Glynado

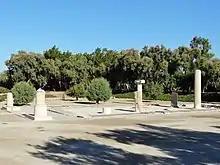
Sanctuary of Dionysos

Glynado (also: Γλινάδο Glinado) is a community on the island of Naxos, in the Cyclades, Greece. Its population is 743 (2021 census) but increases in the summer months. Glynado's inhabitants mainly subside of farming in the fertile plain below the village, known as Leivadia, but have also ventured into hospitality services given its picturesque location sprawled out on a hilltop from the Island's capital Chora. It belongs to the municipal unit of Naxos.